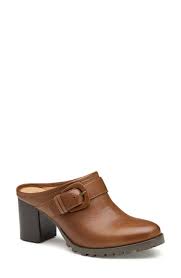
Label: Clog